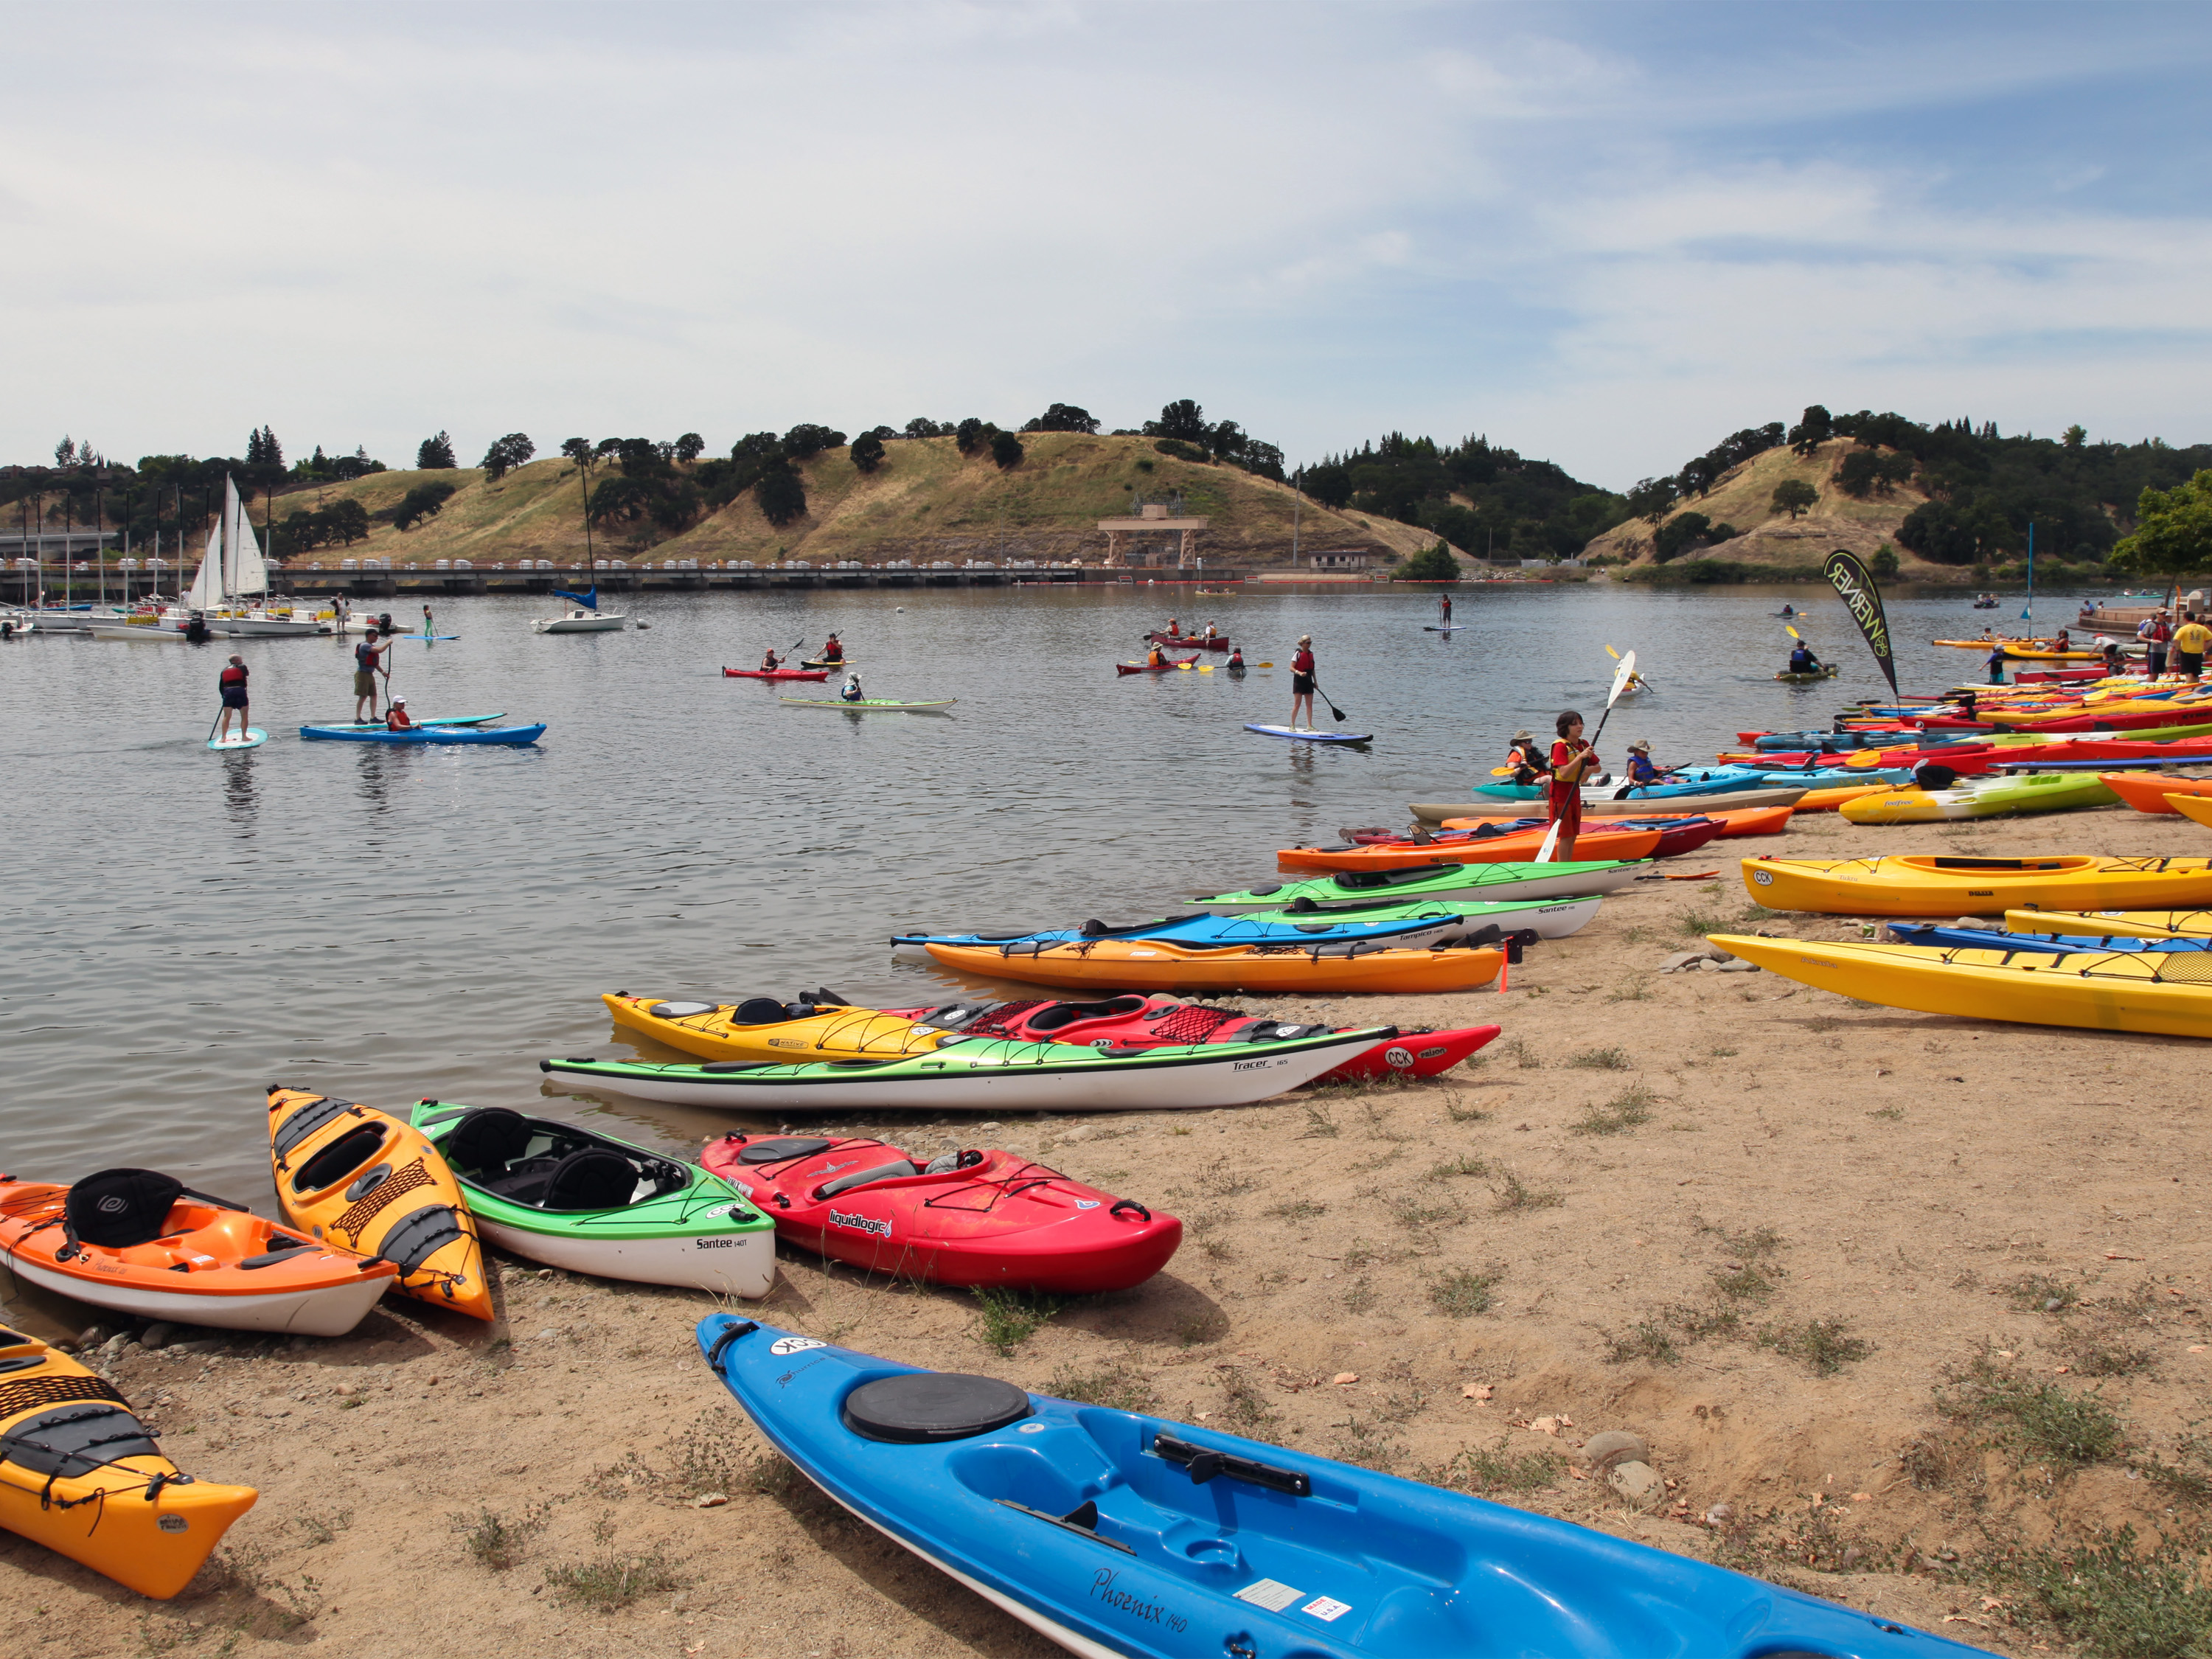
sea, boat, paddle, vehicle, bay, kayak, california, sports equipment, saturday, boating, kayaking, watercraft, kayaks, sacramento, nimbus, lakenatoma, canoeing, sea kayak